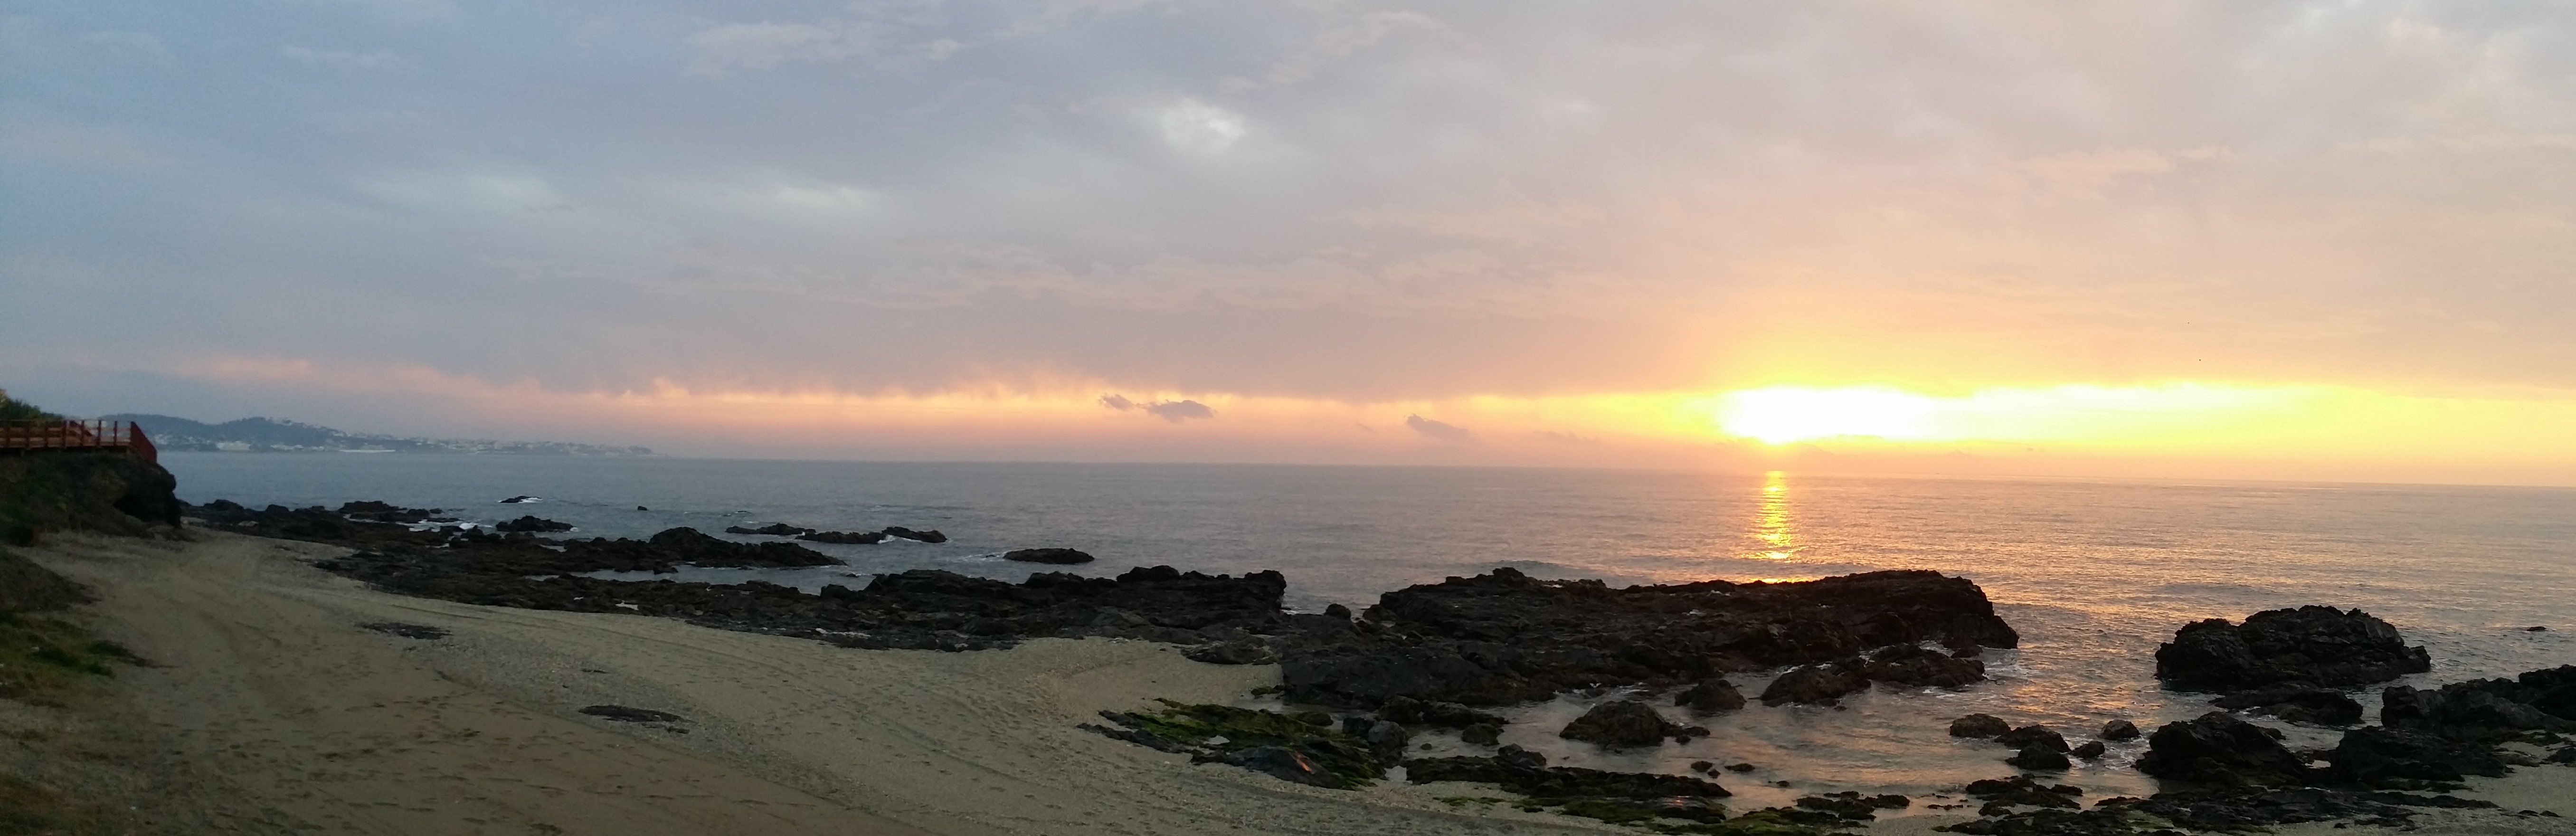
beach, sea, coast, sand, ocean, horizon, sun, sunrise, sunset, shore, wave, dawn, panorama, cliff, dusk, calm, bay, rocks, costa, cape, wind wave